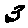
Label: 3